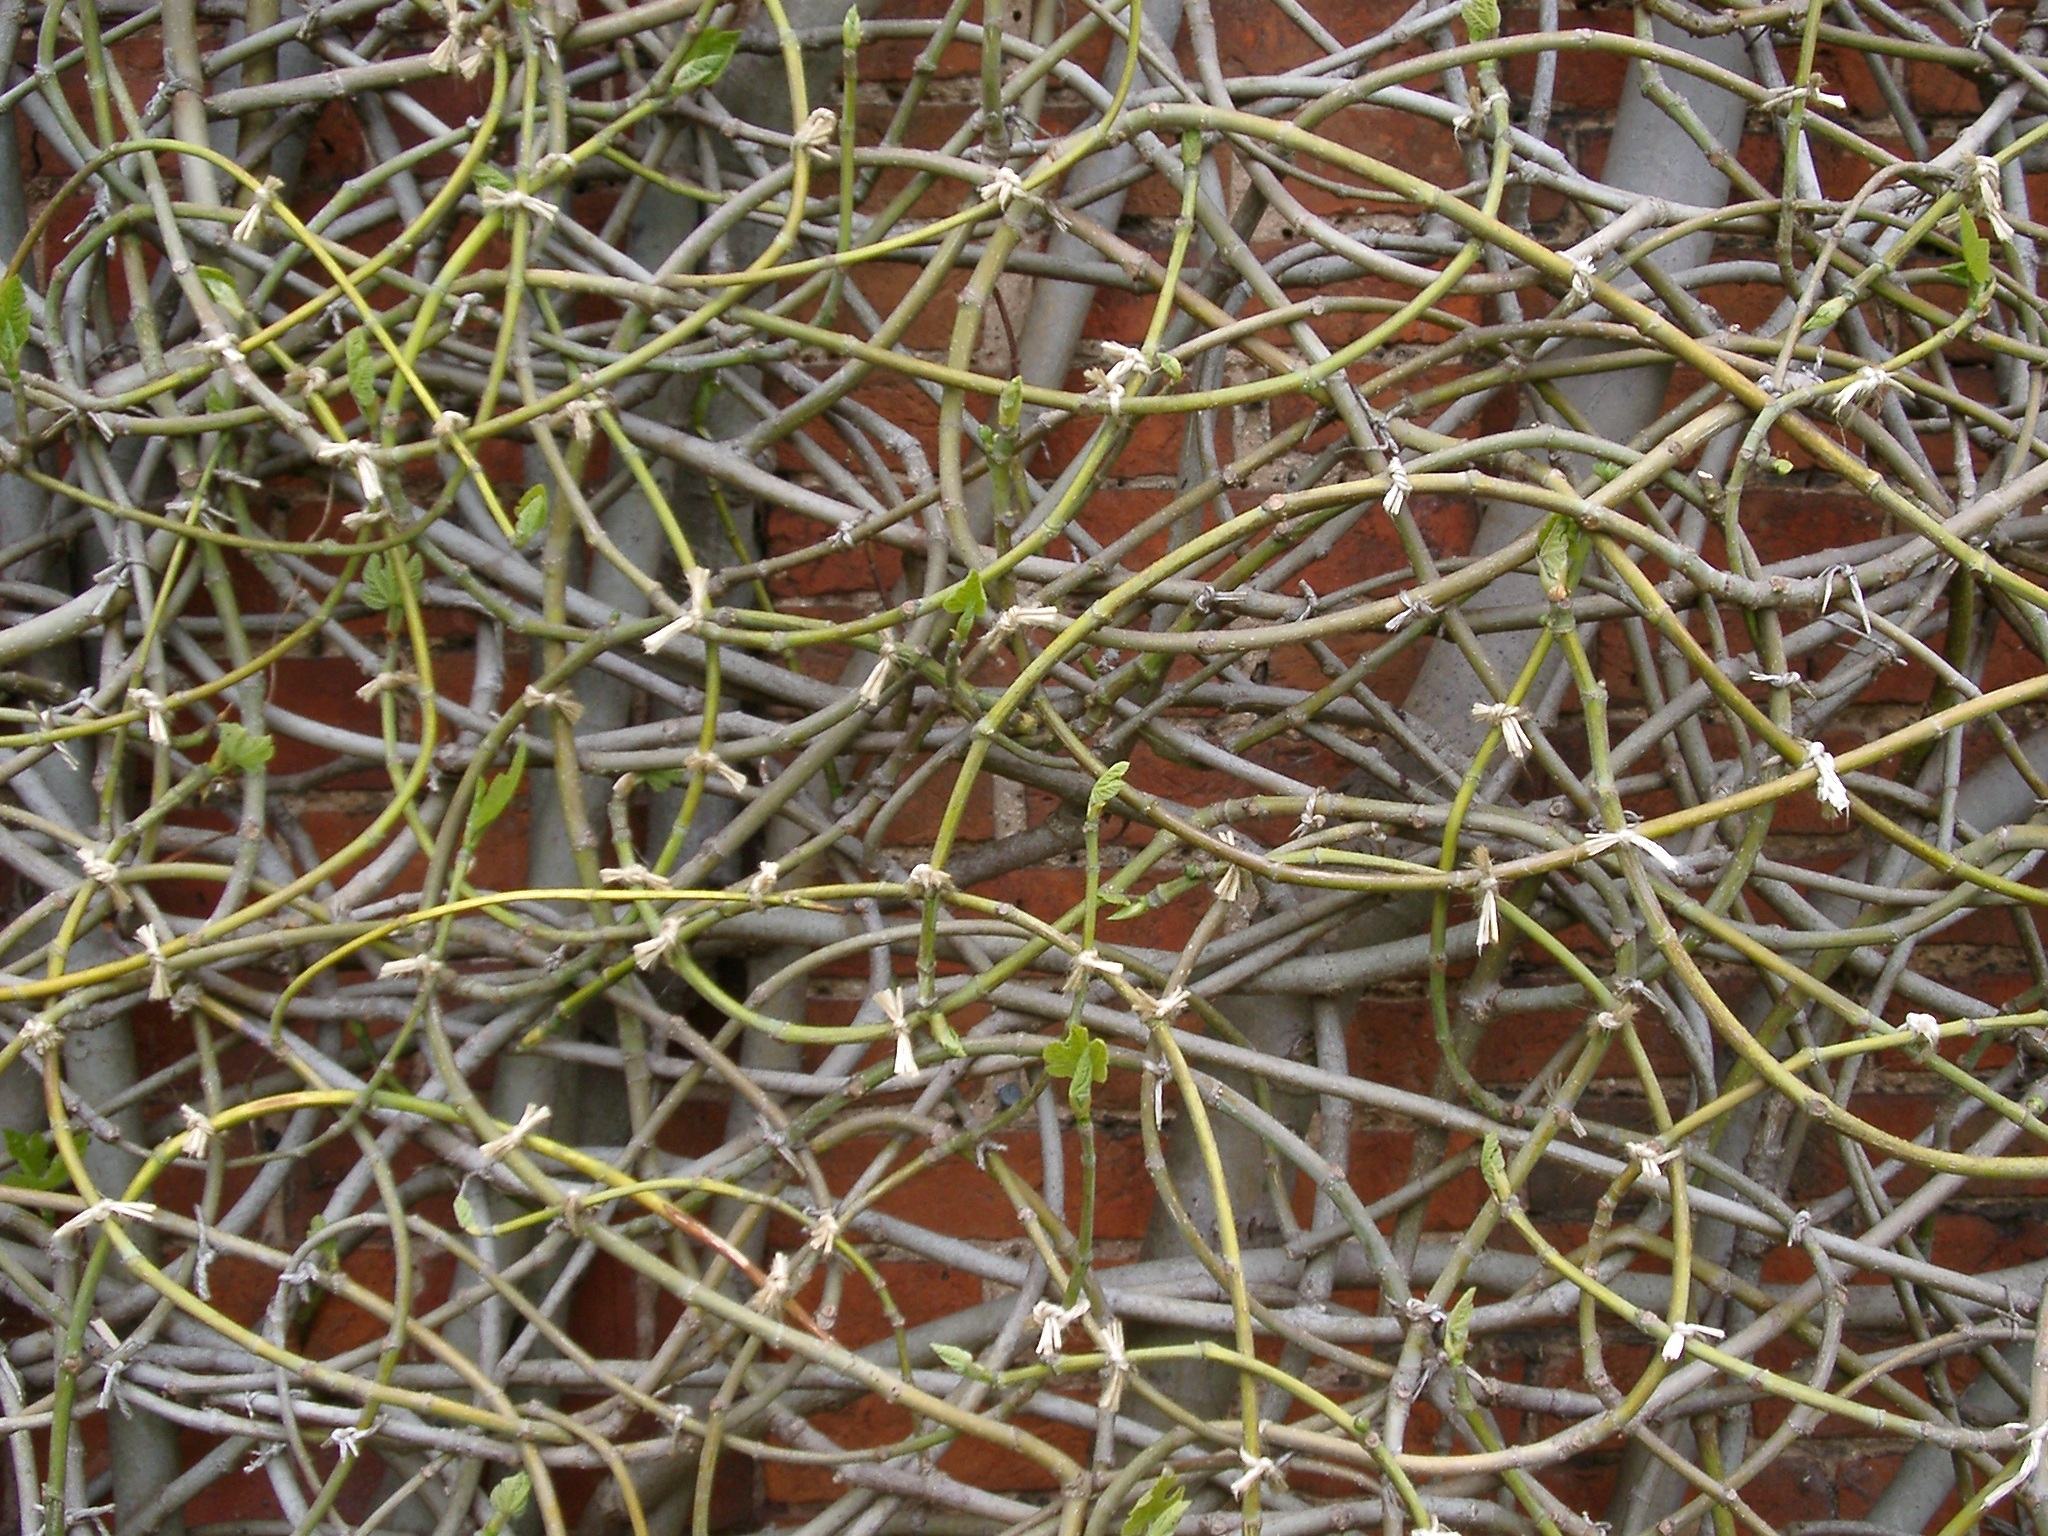
nature, grass, branch, winter, cactus, plant, stem, leaf, flower, produce, soil, botany, climbing, flora, season, botanical, shrub, branches, clematis, creeper, flowering plant, grass family, land plant, thorns spines and prickles